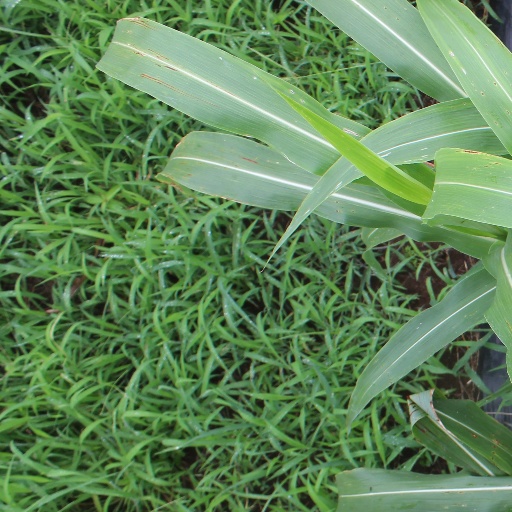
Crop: sorghum